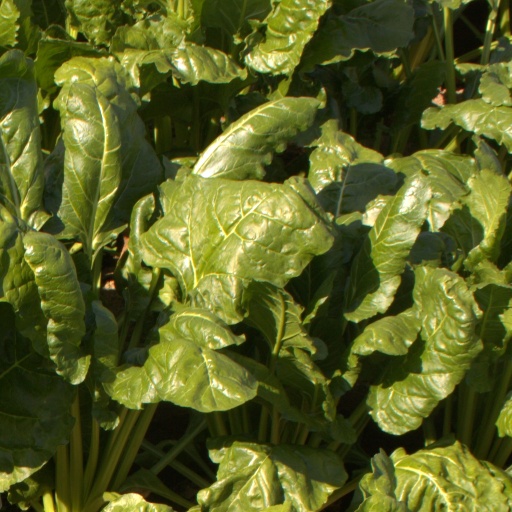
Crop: sugar beet